Hispania F110

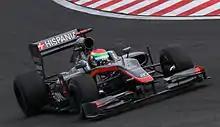
Sakon Yamamoto, pictured at the , took over driving duties in the latter part of the season.

At the , a qualifying session held in mixed weather conditions and grid penalties for three drivers allowed the team to claim its best grid positions of the season, as Senna took 18th, one position ahead of Yamamoto. In the race, however, Senna retired early after suffering a suspension failure which caused him to spin, whilst Yamamoto finished, albeit a place lower than he had started. The that followed was held at the high-speed Monza circuit, where the F110 was particularly disadvantaged by the team's lack of a low-downforce aerodynamic package. The drivers qualified slowest, with Senna again ahead, and were then elevated a position each when Glock received a grid penalty for an unscheduled gearbox change. In the race, Senna was another early retirement with a failure in his car's hydraulic system, whilst Yamamoto extended his run of finishes with a 19th place, ahead of Di Grassi, who retired with three laps to go but was classified as a finisher. Yamamoto struck one of his mechanics as he pulled away from his mid-race pit stop, but the man was not seriously injured. During preparation for the , the team announced that Yamamoto was to be replaced by Klien for the weekend because he was suffering from food poisoning, although several journalists noticed a seemingly healthy Yamamoto in the paddock, indicating that he had been dropped for sponsorship reasons instead. In his first competitive outing since the 2006 Brazilian Grand Prix, Klien outqualified Senna by more than a second; both Hispania cars lined up ahead of Felipe Massa's Ferrari on the grid, as he had failed to set a time during the session. In the race, Klien ran ahead of Senna until Senna collected the crashed Sauber of Kobayashi, who lost control in front of him, on his 30th lap. Klien retired two laps later when his F110's hydraulics failed.